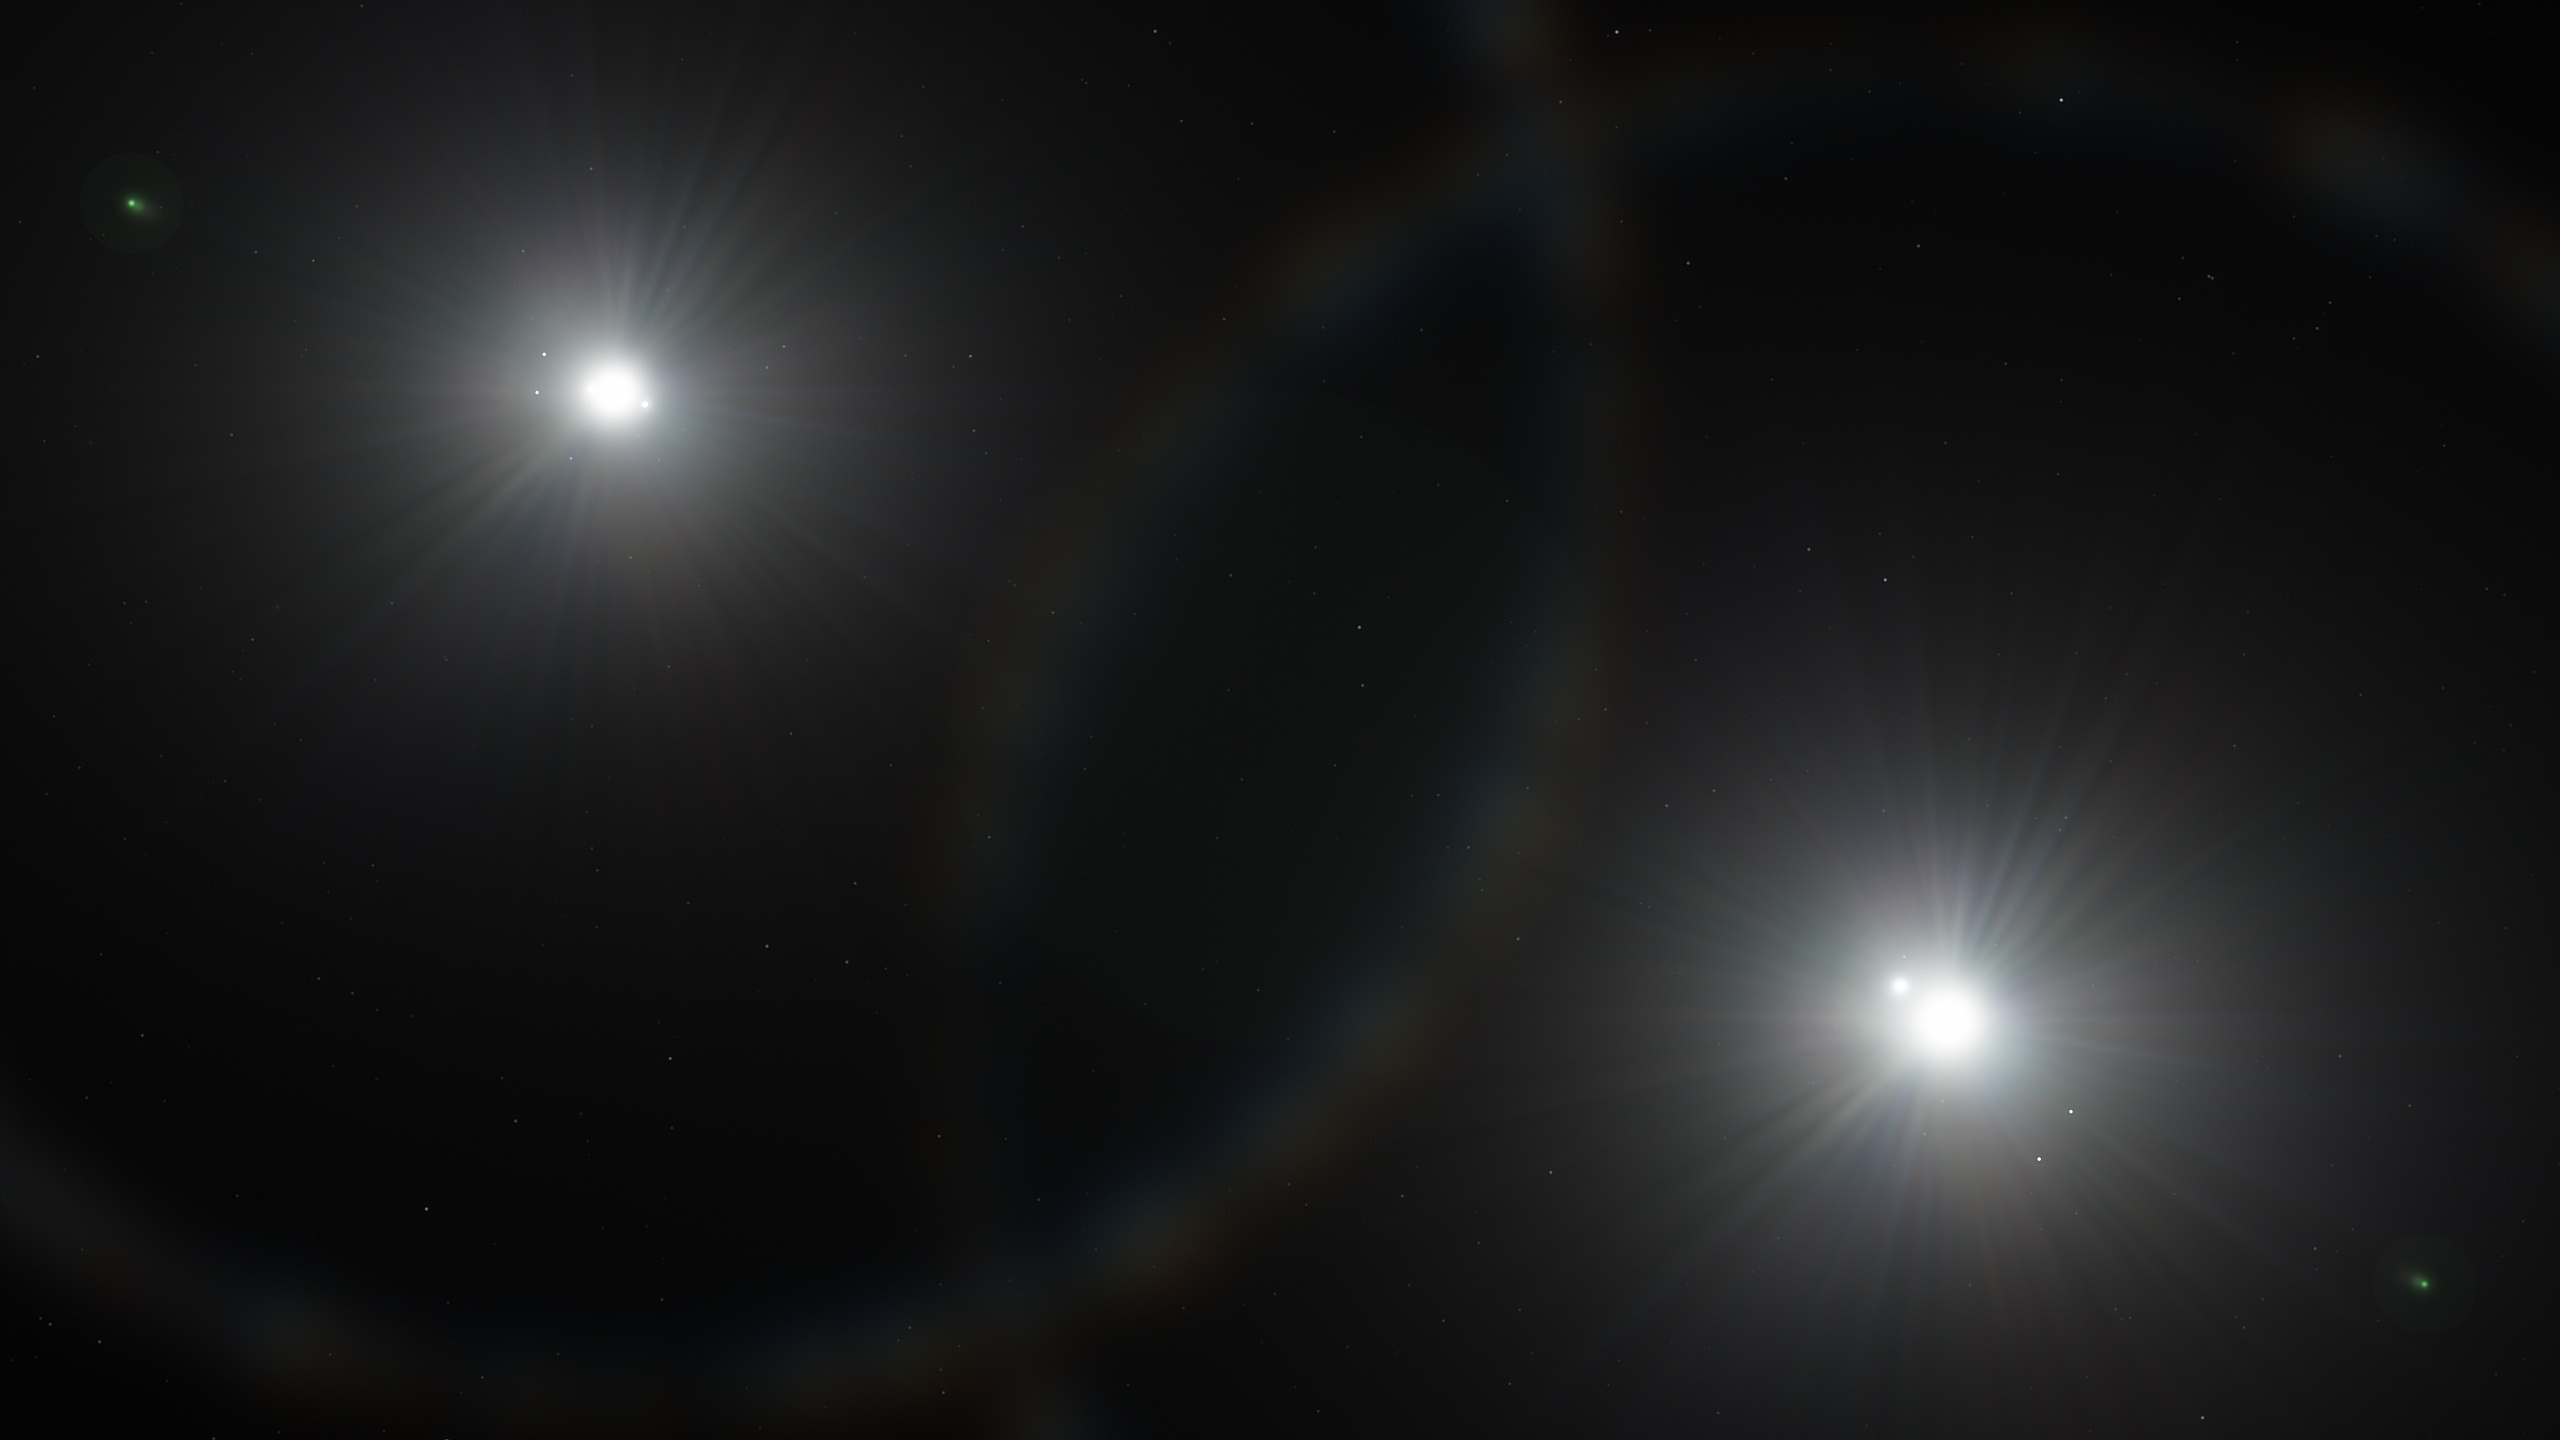
space, black, sky, astronomical object, light, atmosphere, darkness, night, lens flare, outer space, celestial event, astronomy, midnight, universe, circle, science